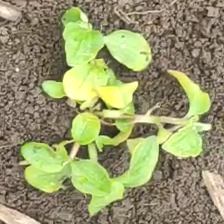
Weed species: Kena_(Commplina_benghalensio)